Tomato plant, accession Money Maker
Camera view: tilt-top (135 deg); turntable rotation: 150 degrees
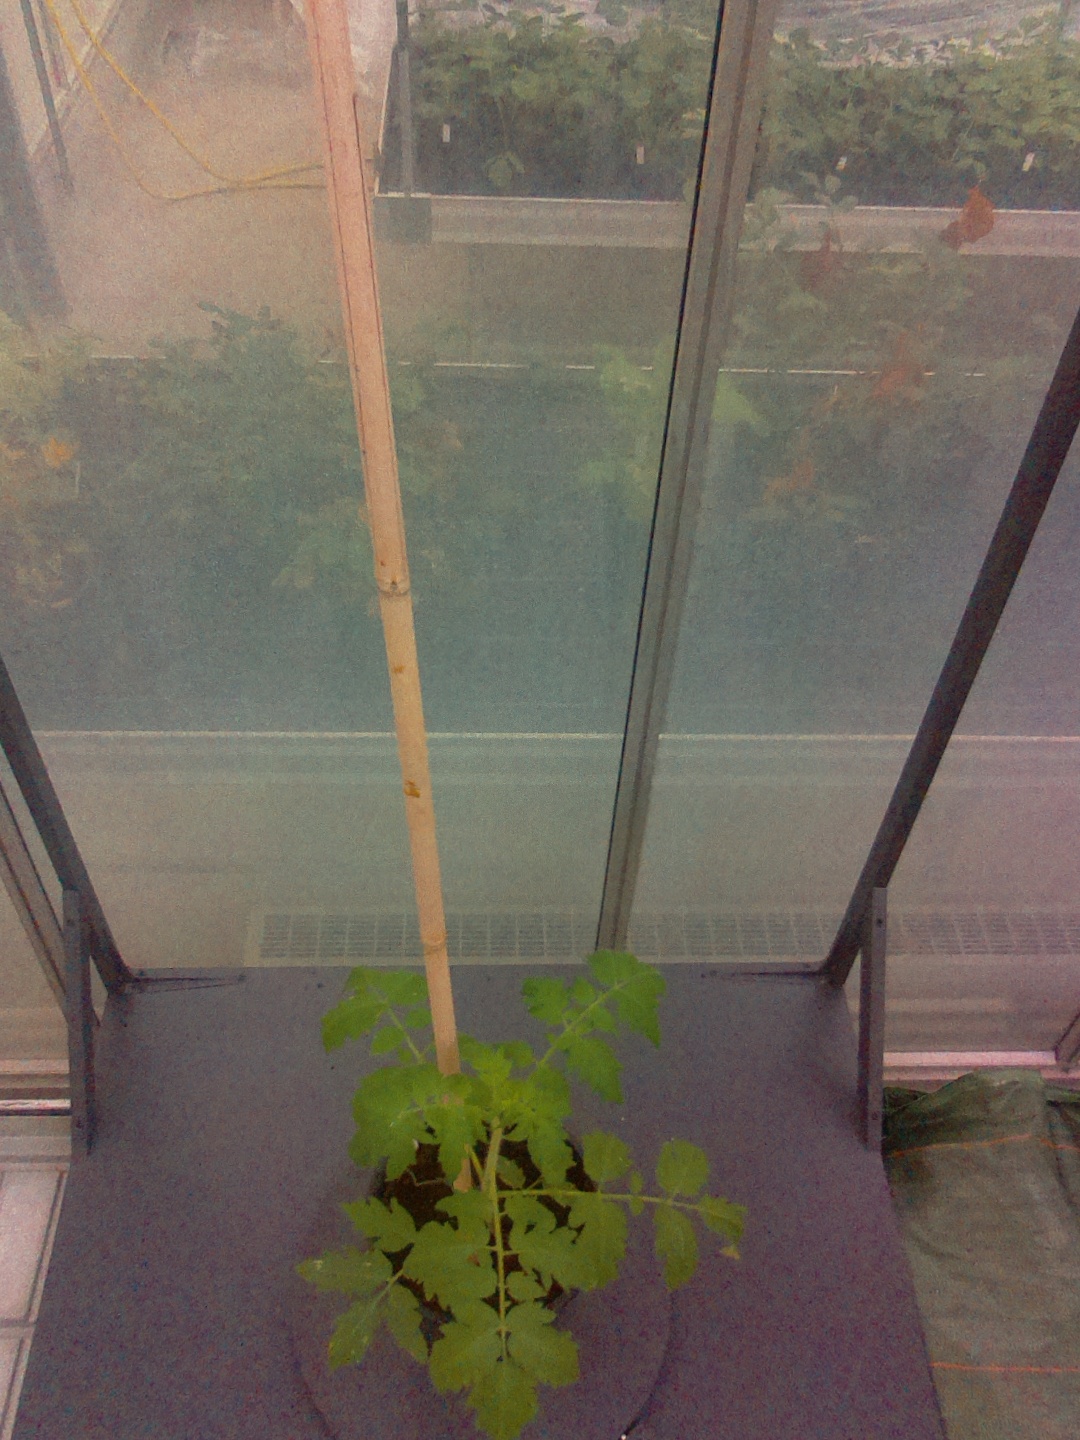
BBCH growth stage 13: 6 of true leaves visible